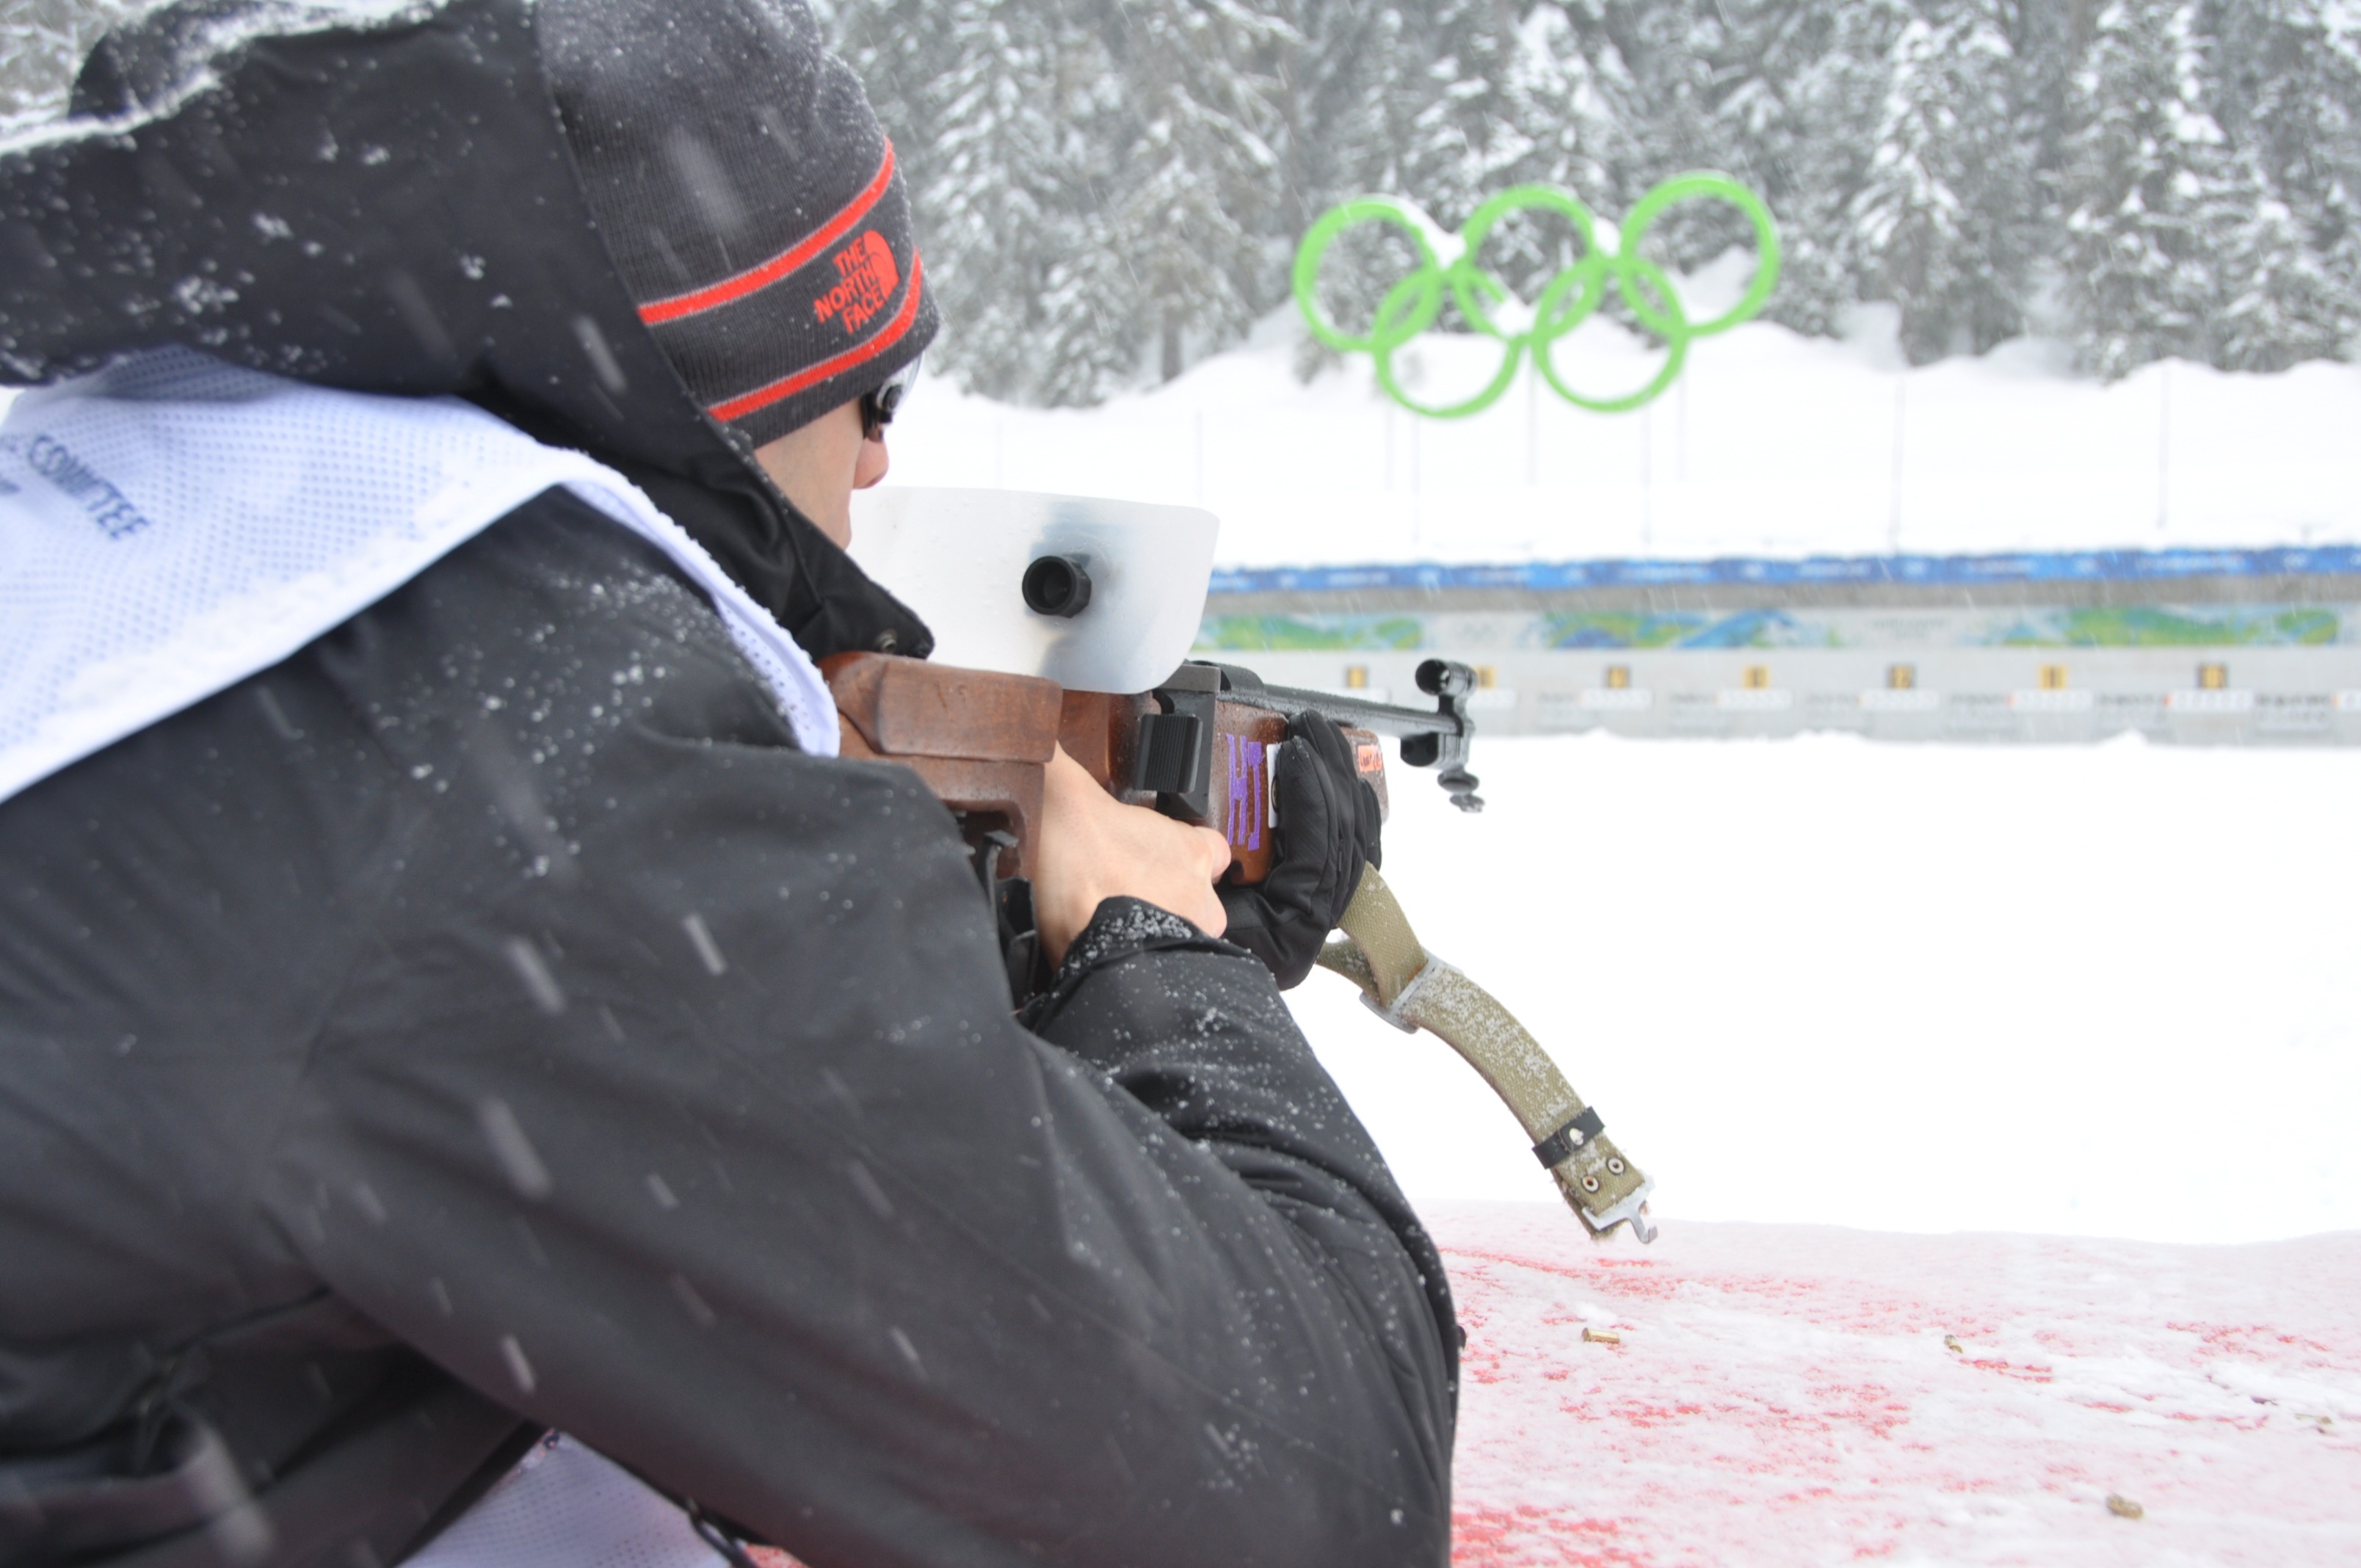
mountain, winter, skiing, shooting, sports, canada, ski, whistler, british columbia, shooting sport, biathlon